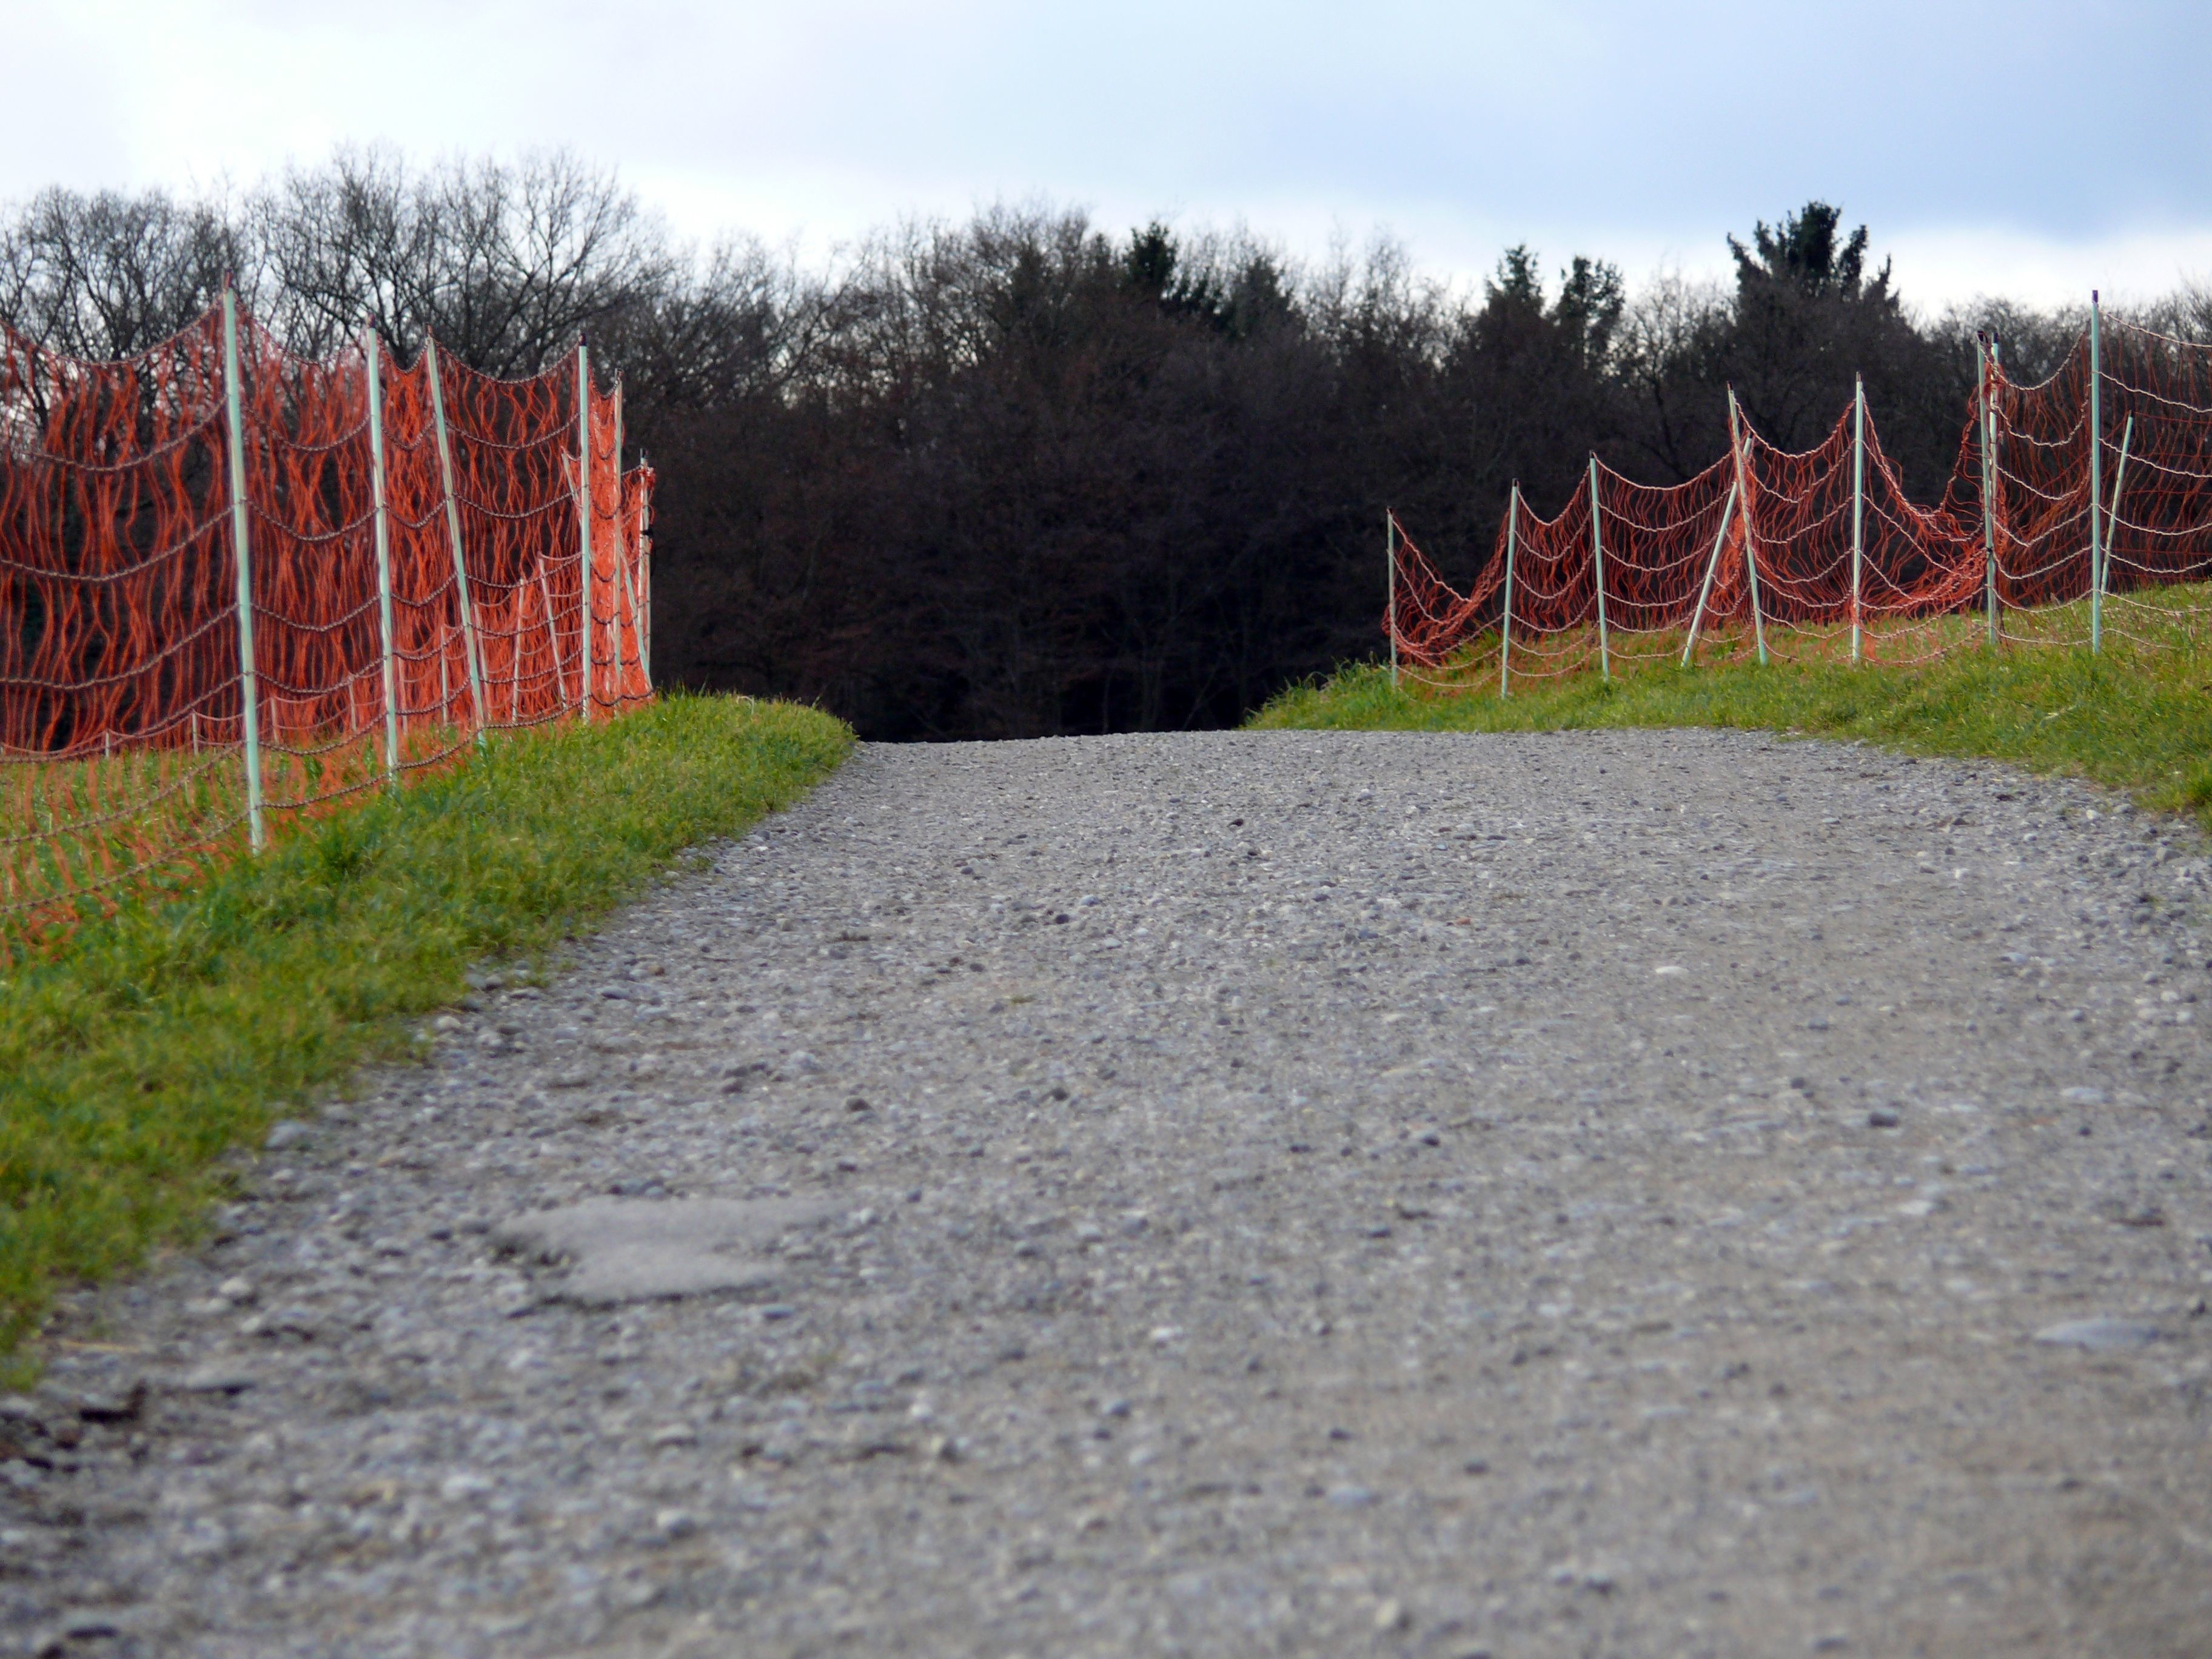
grass, fence, road, wall, asphalt, walkway, soil, waterway, road surface, outdoor structure